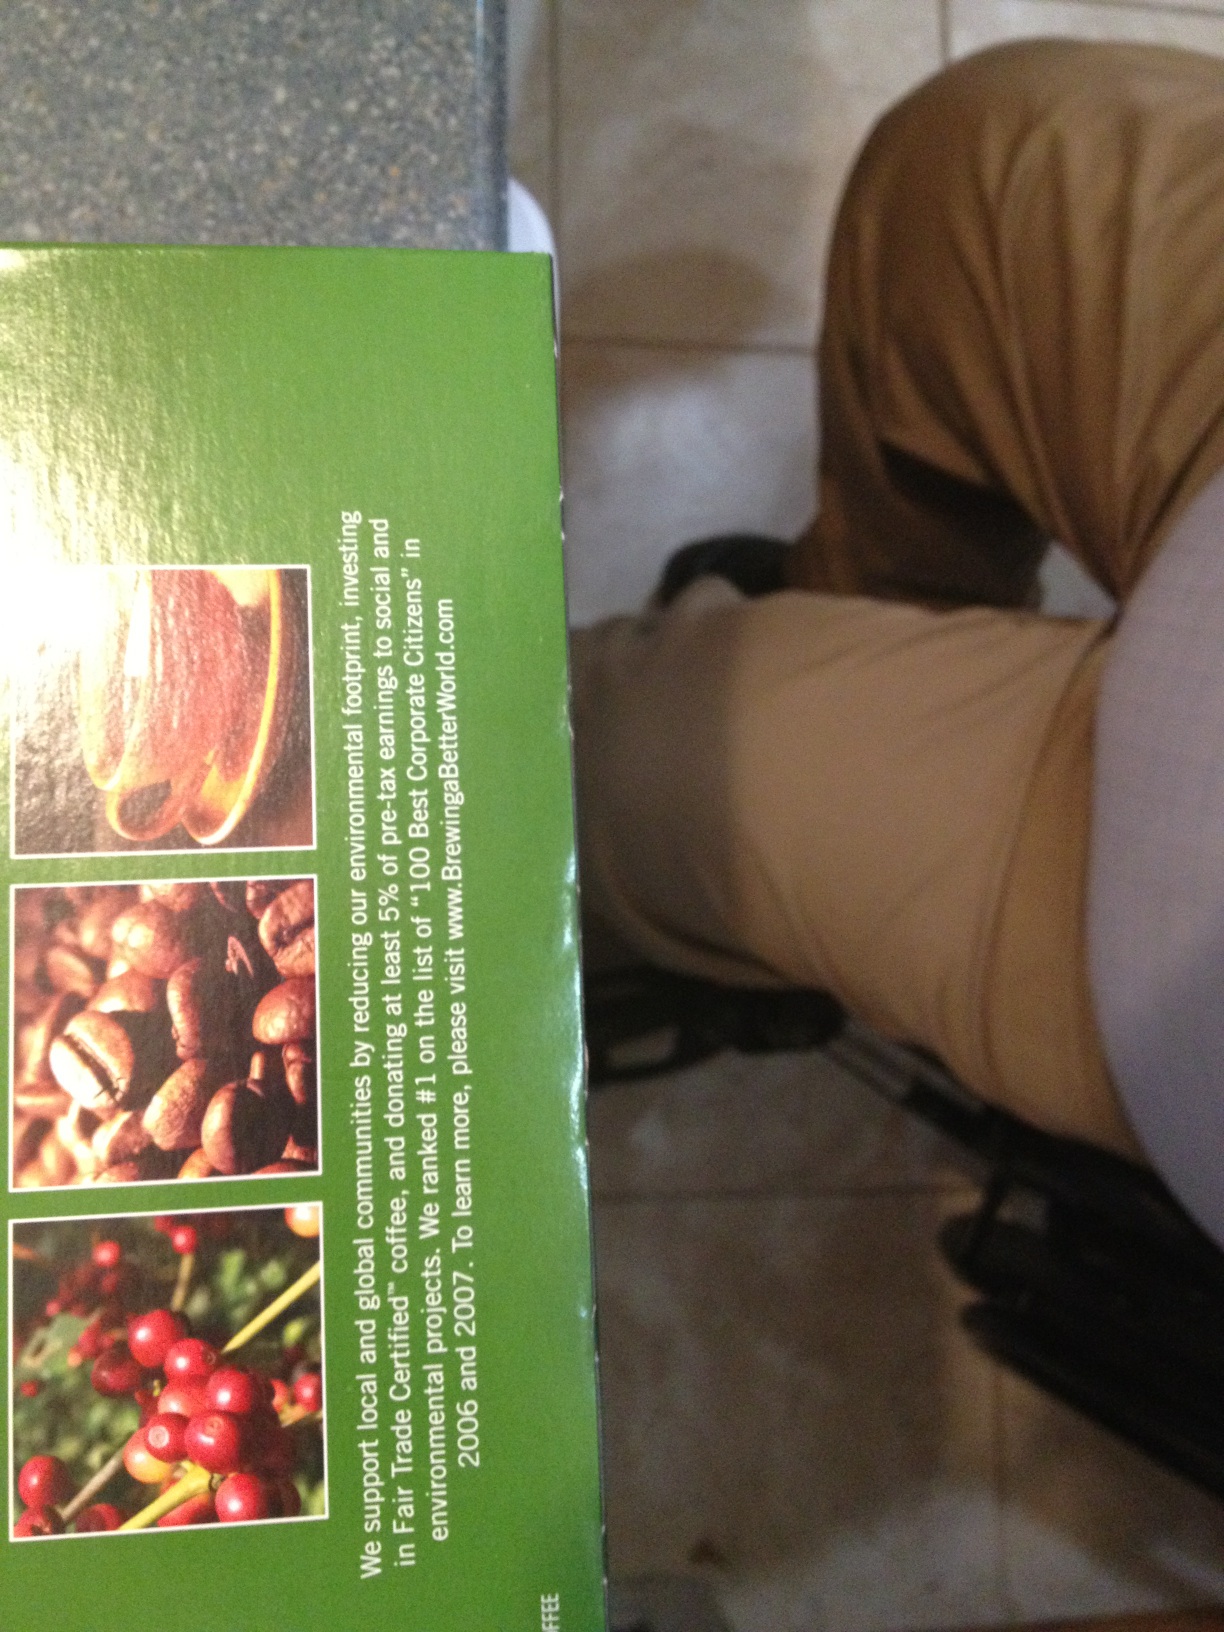Question: What flavor is this?
Answer: unanswerable